Game of skill

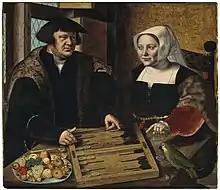
Backgammon is a game of skill. Strategy can give players advantages, but there is also an element of chance.

A game of skill is a game where the outcome is determined mainly by mental or physical skill, rather than chance.